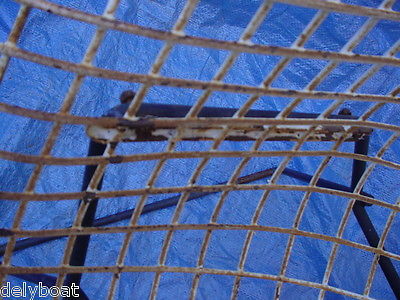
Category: chair